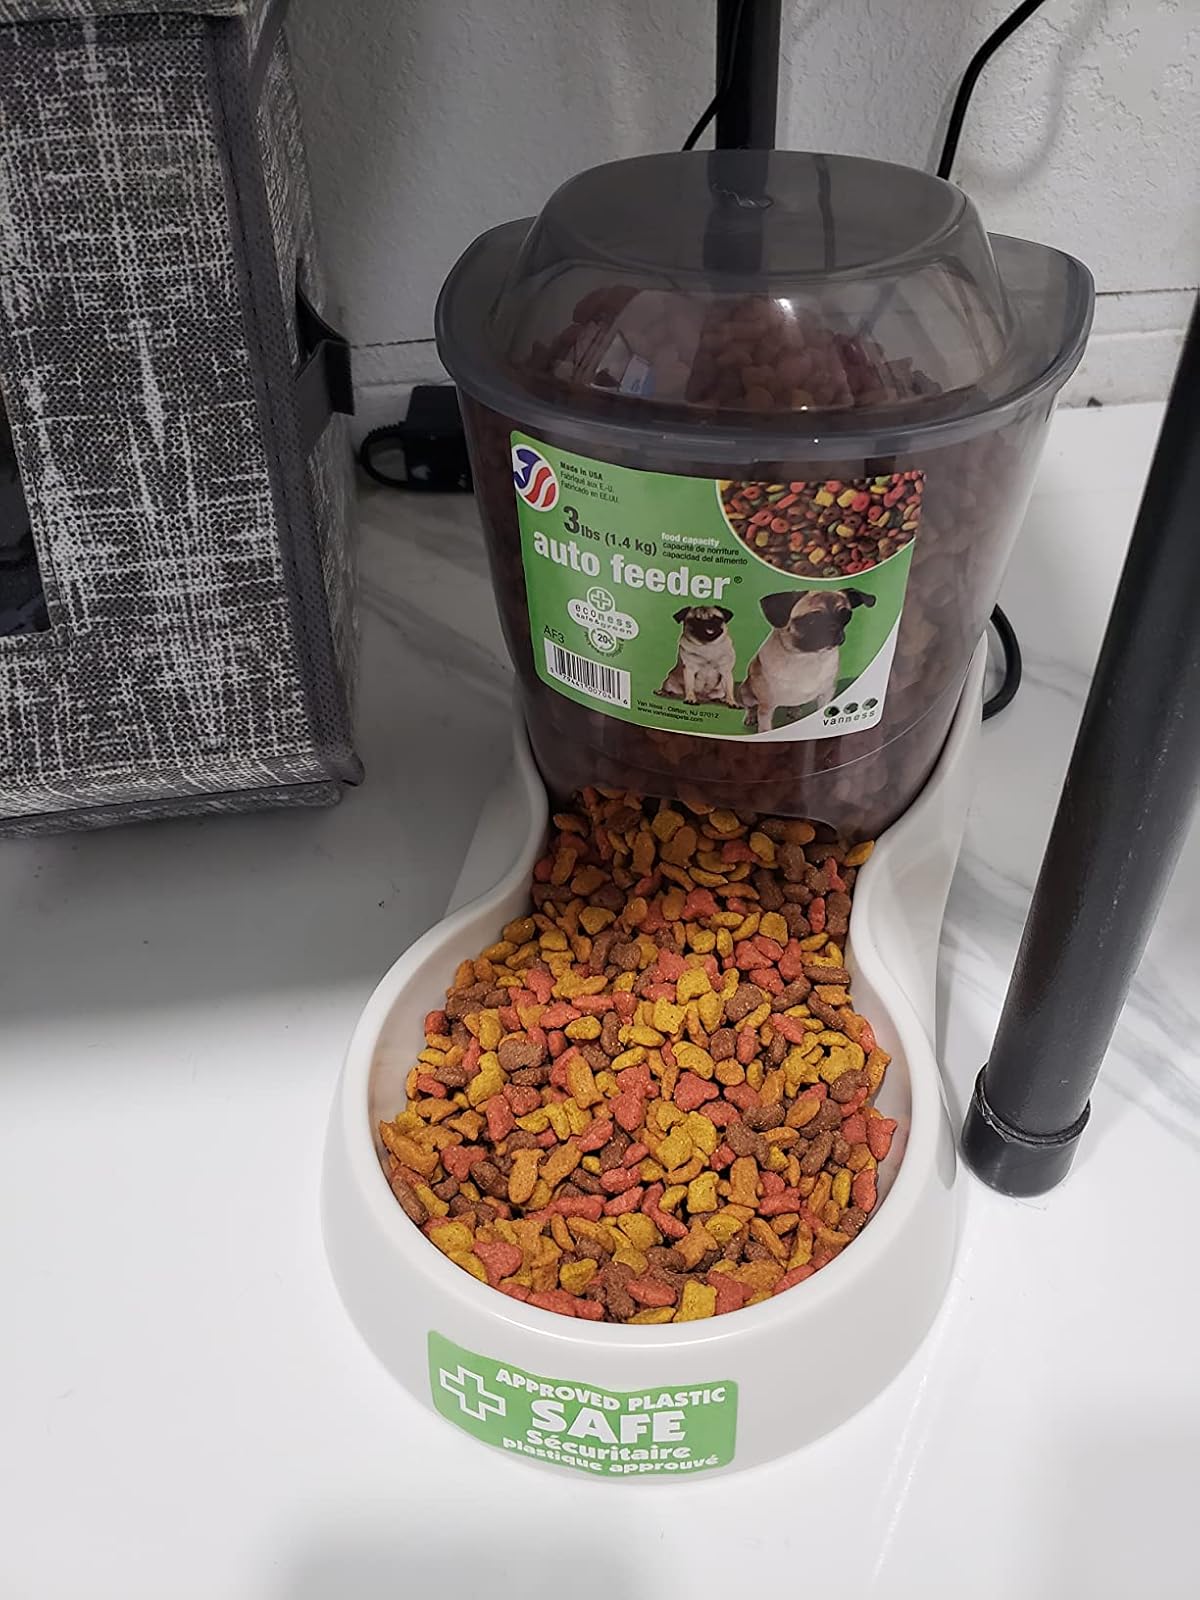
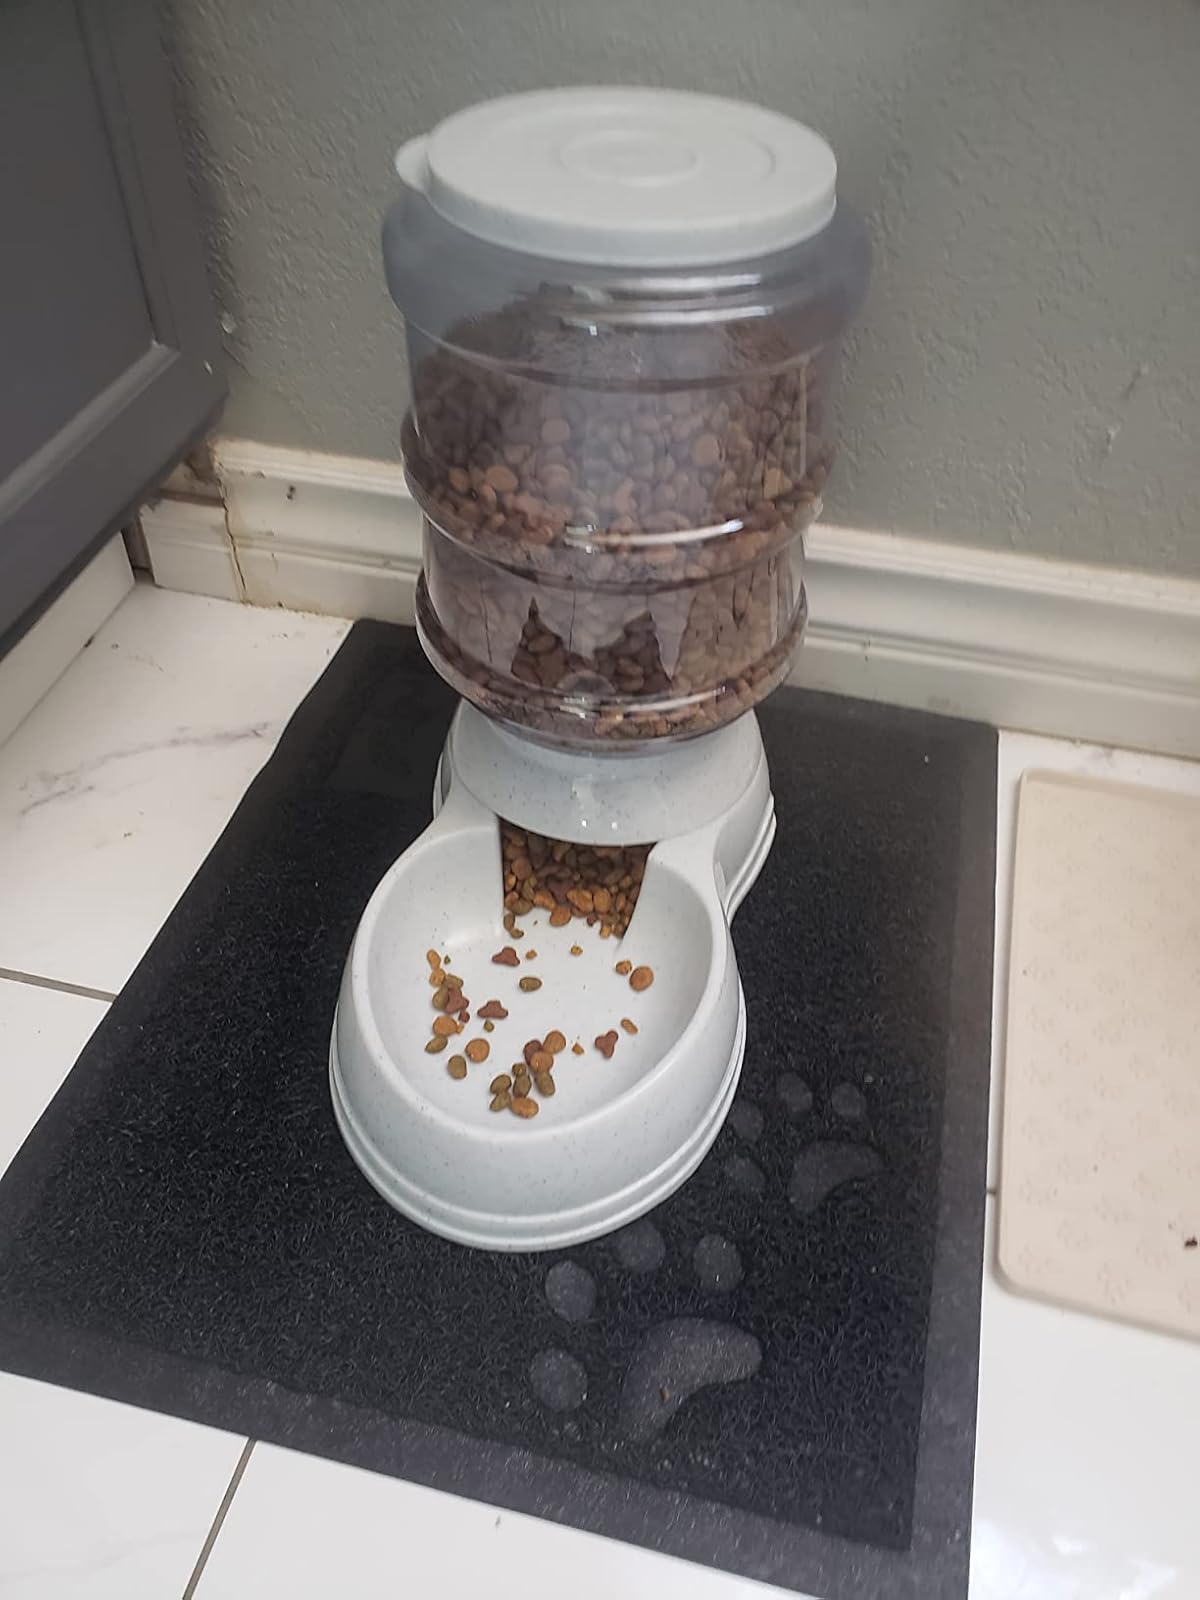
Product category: items_feeder
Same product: no